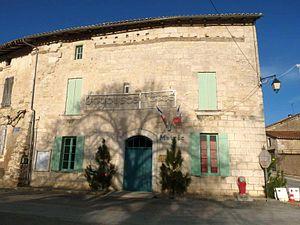
mairie de Vanxains, Dordogne, France
Vanxains est une commune française située dans le département de la Dordogne, en région Nouvelle-Aquitaine.